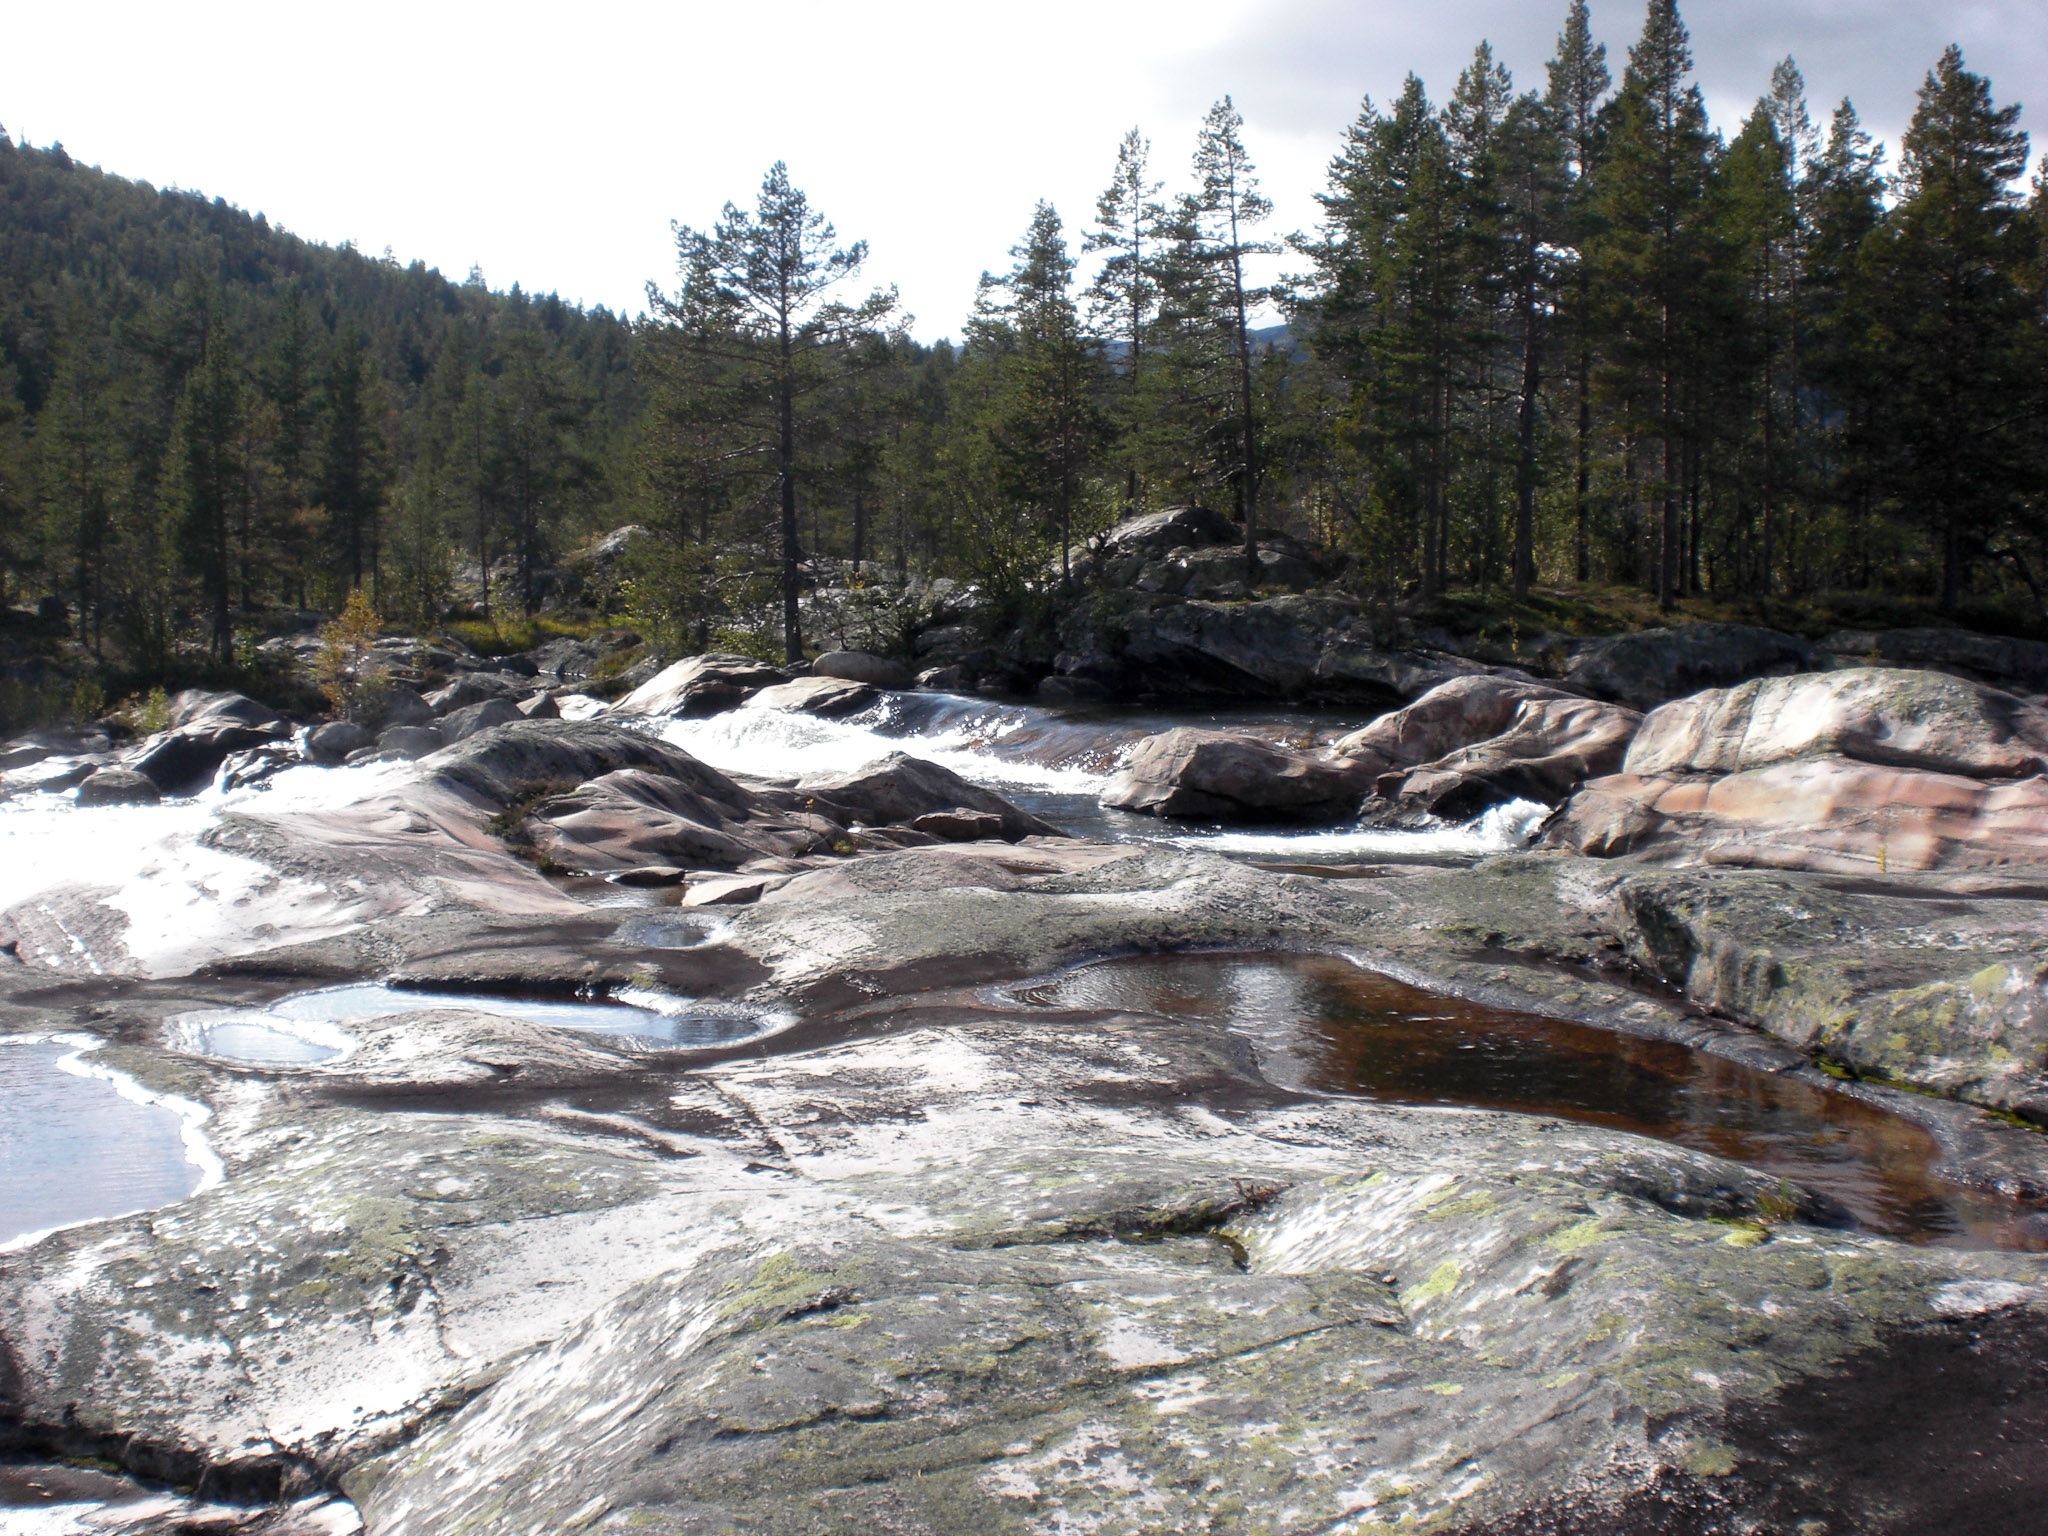
nature, rock, wilderness, mountain, trail, river, stream, rapid, ridge, body of water, watercourse, norway, scandinavia, landform